Days Without End (novel)

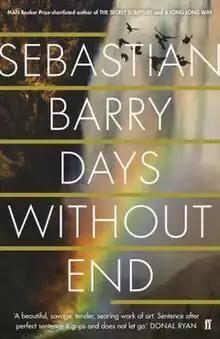
First edition

Days Without End is the seventh novel by Sebastian Barry and is set during the Indian Wars and American Civil War.